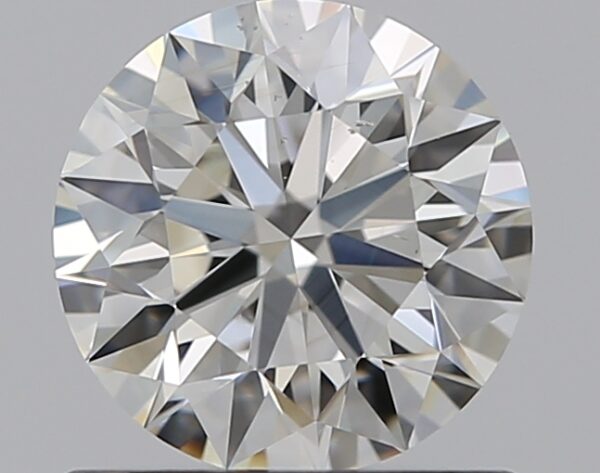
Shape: round
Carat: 0.76
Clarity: VS2
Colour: I
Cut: EX
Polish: EX
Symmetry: EX
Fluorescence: F
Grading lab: GIA
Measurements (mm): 5.79 x 5.83 x 3.64